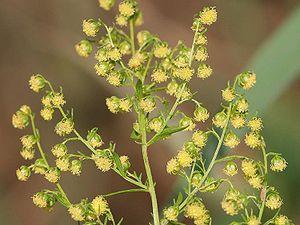
Artemisia annua, l'armoise annuelle ou absinthe chinoise, est une espèce de plantes dicotylédones de la famille des Asteraceae, sous-famille des Asteroideae, originaire de l'Ancien Monde, anciennement introduite et naturalisée dans les régions tempérées d'Amérique. et depuis 1991 en Afrique sub-saharienne et en Amérique latine.
L’artémisinine est la substance active médicamenteuse isolée de la plante Artemisia annua et dont la vertu médicinale est connue en Chine depuis plus de 2 000 ans. Il s'agit d'une lactone sesquiterpénique portant un groupe peroxyde qui semble être le fer de lance de son efficacité thérapeutique.